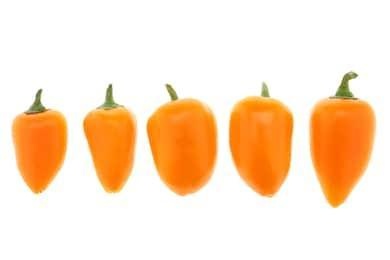
Label: capsicum